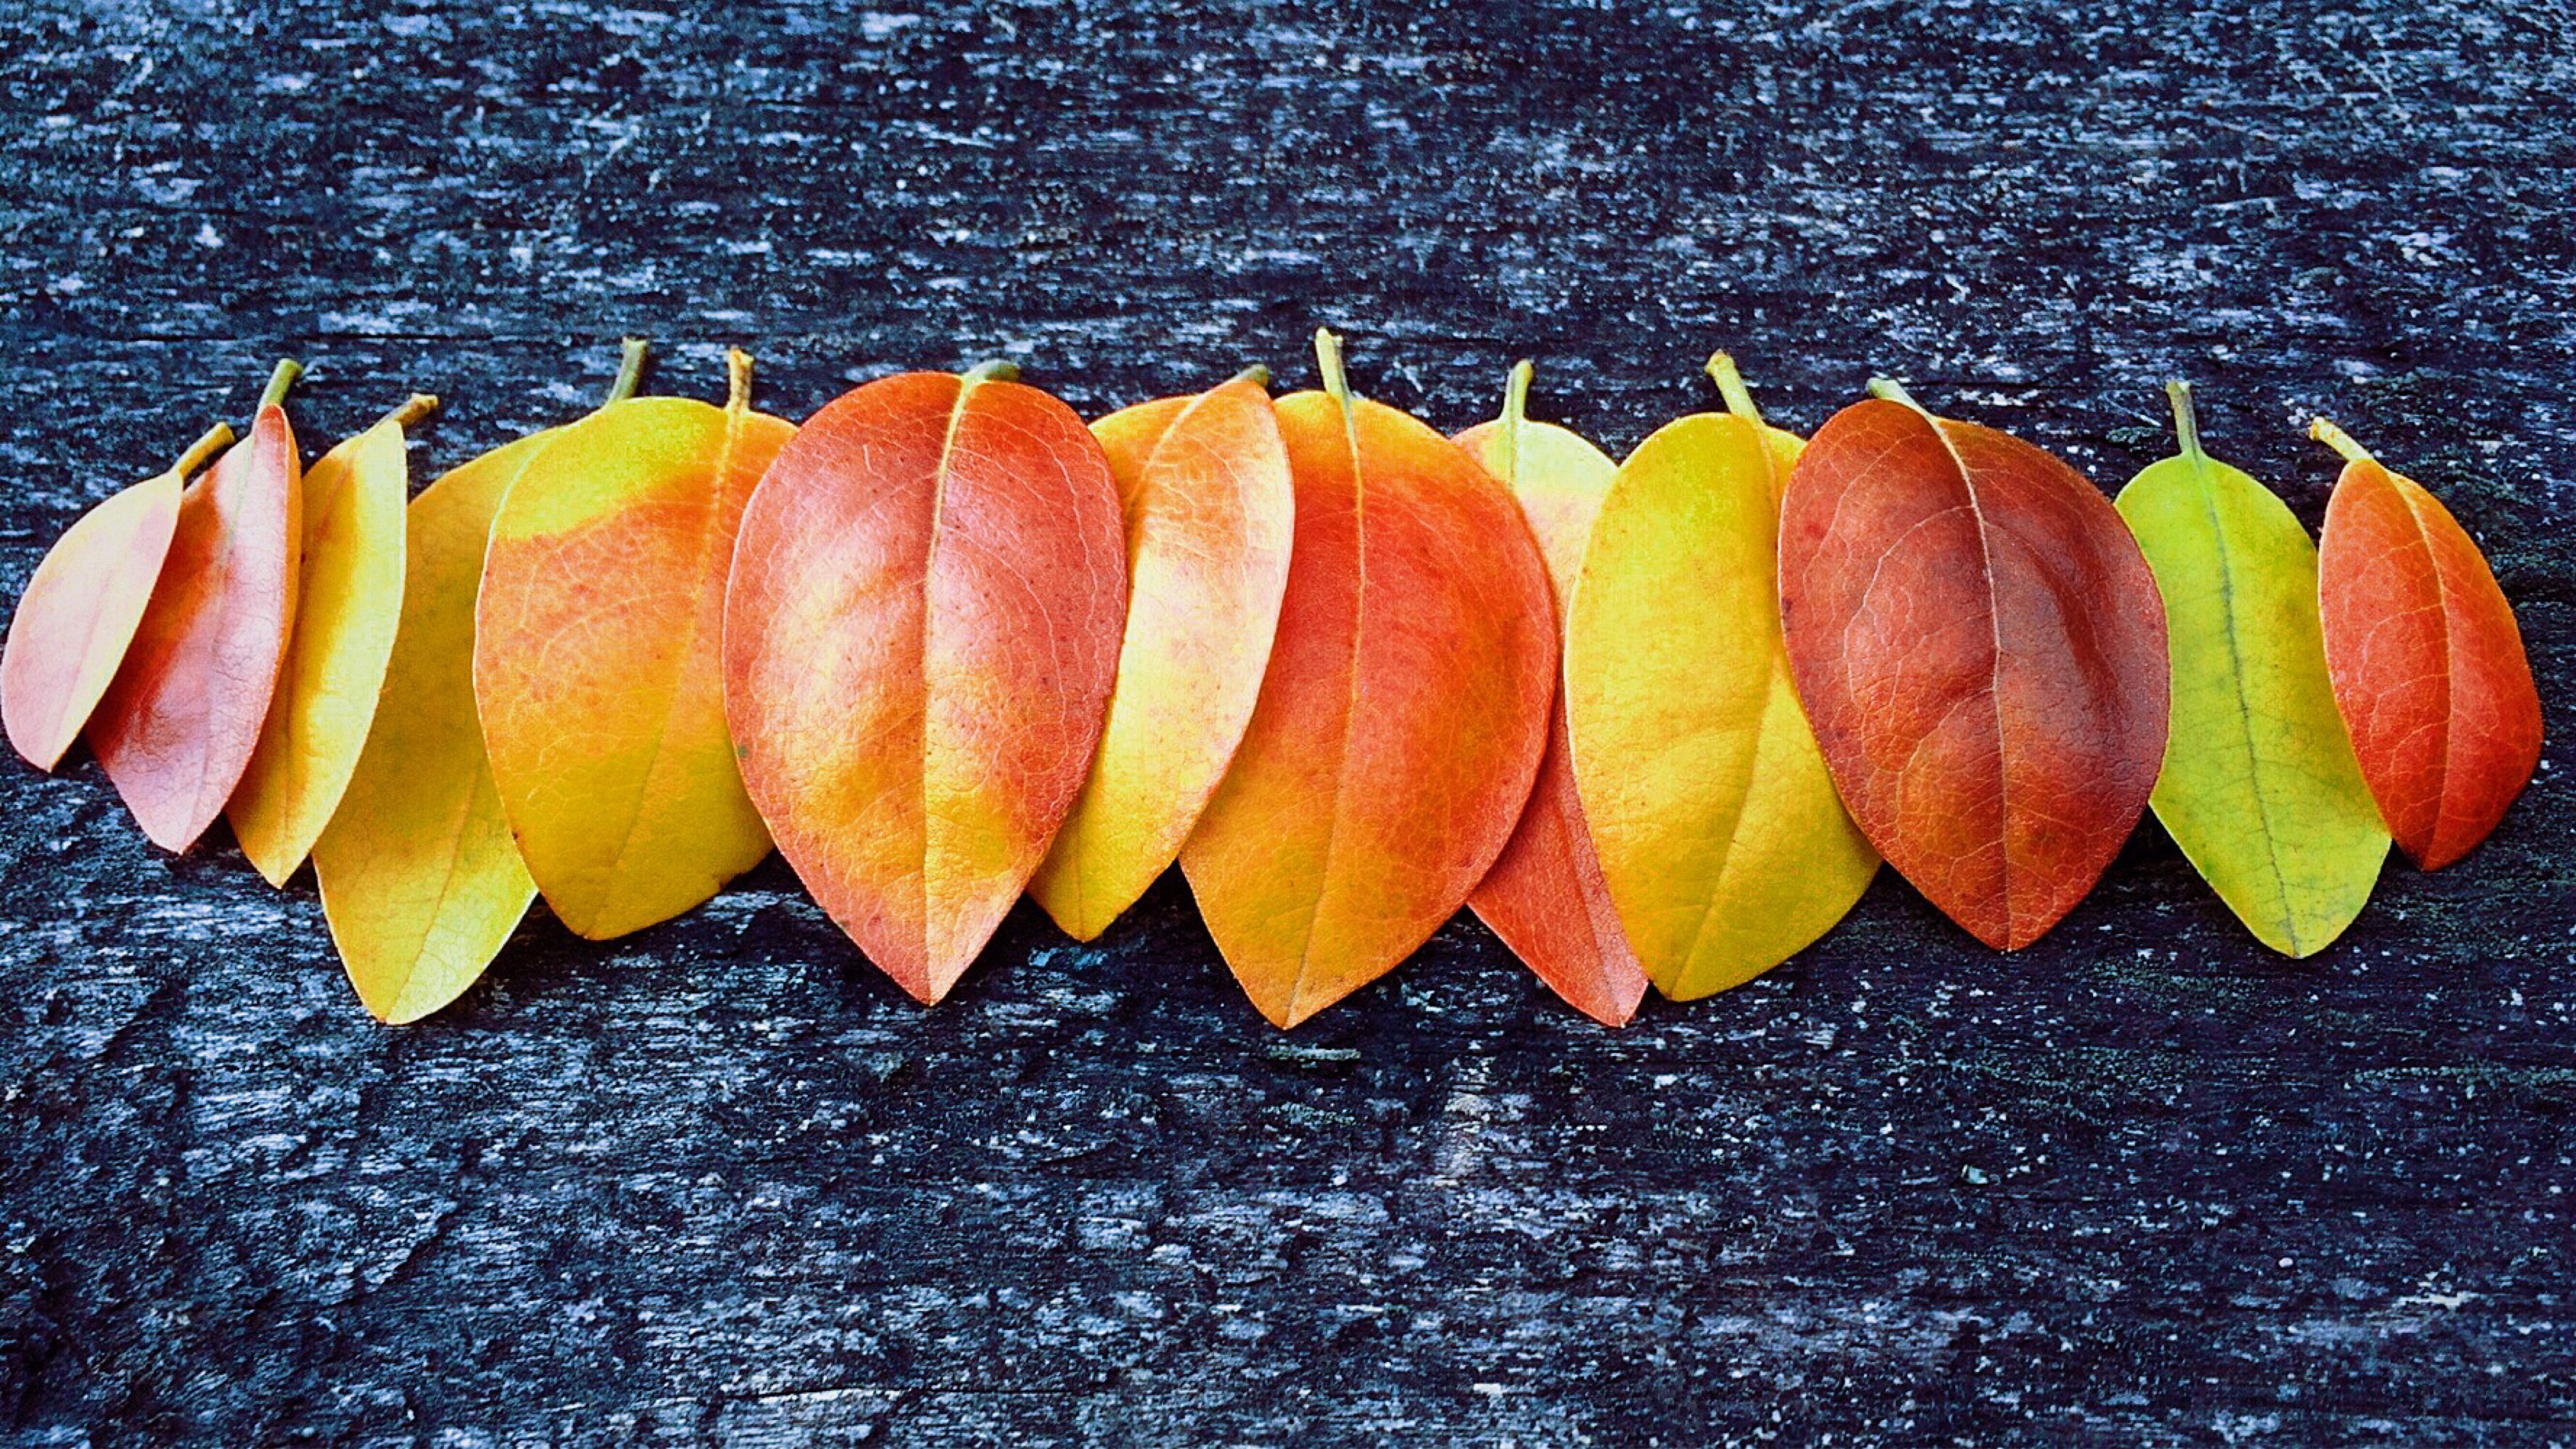
plant, fruit, leaf, fall, flower, petal, food, produce, autumn, yellow, season, leaves, colors, october, flowering plant, land plant